List of Austria Davis Cup team representatives

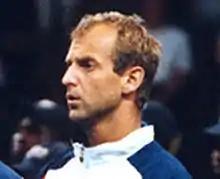
Thomas Muster

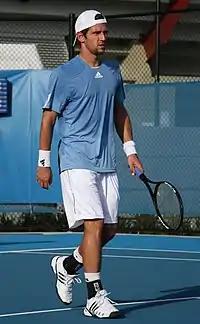
Jürgen Melzer

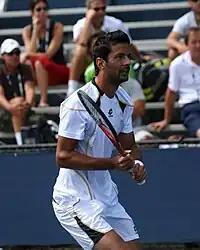
Julian Knowle

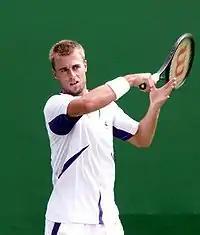
Oliver Marach

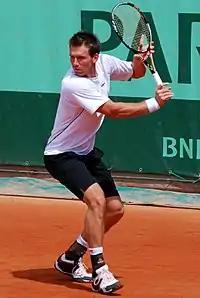
Alexander Peya

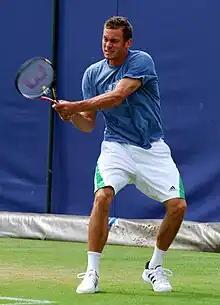
Andreas Haider-Maurer

"Last updated after the 2020 Davis Cup qualifying round."